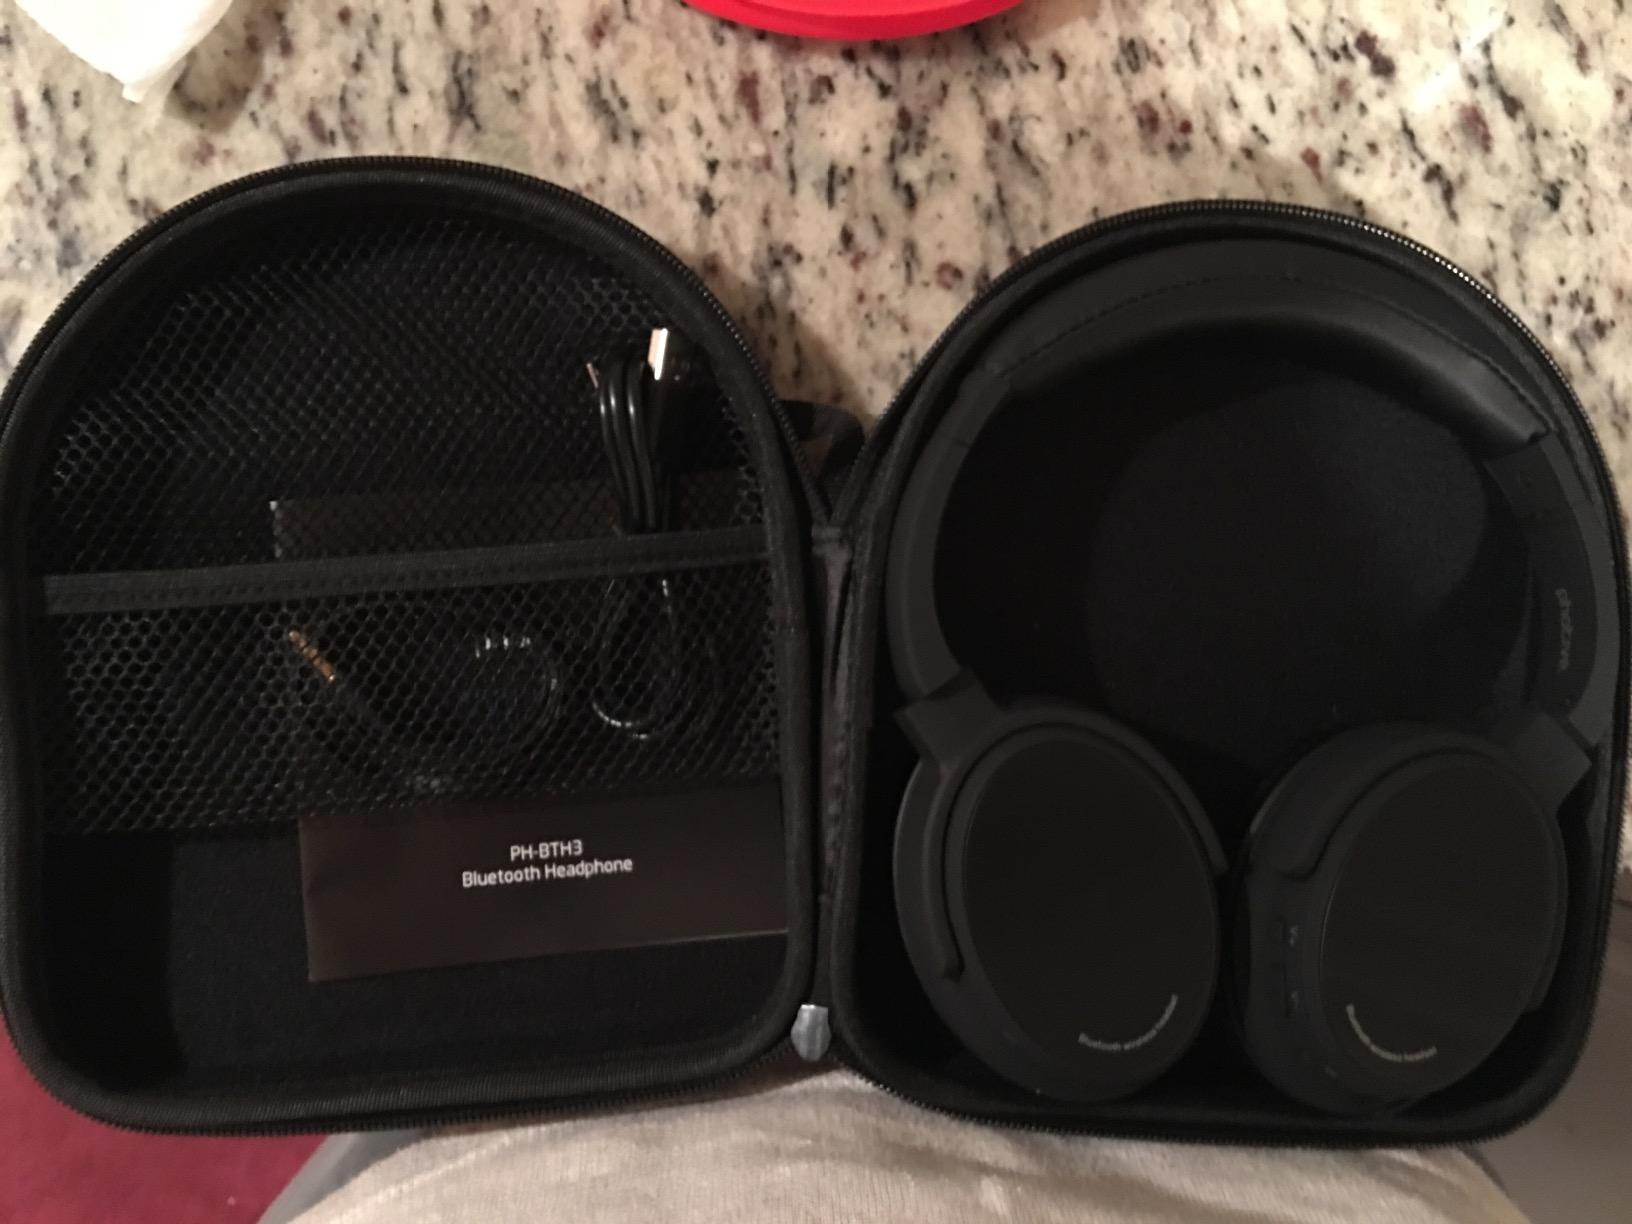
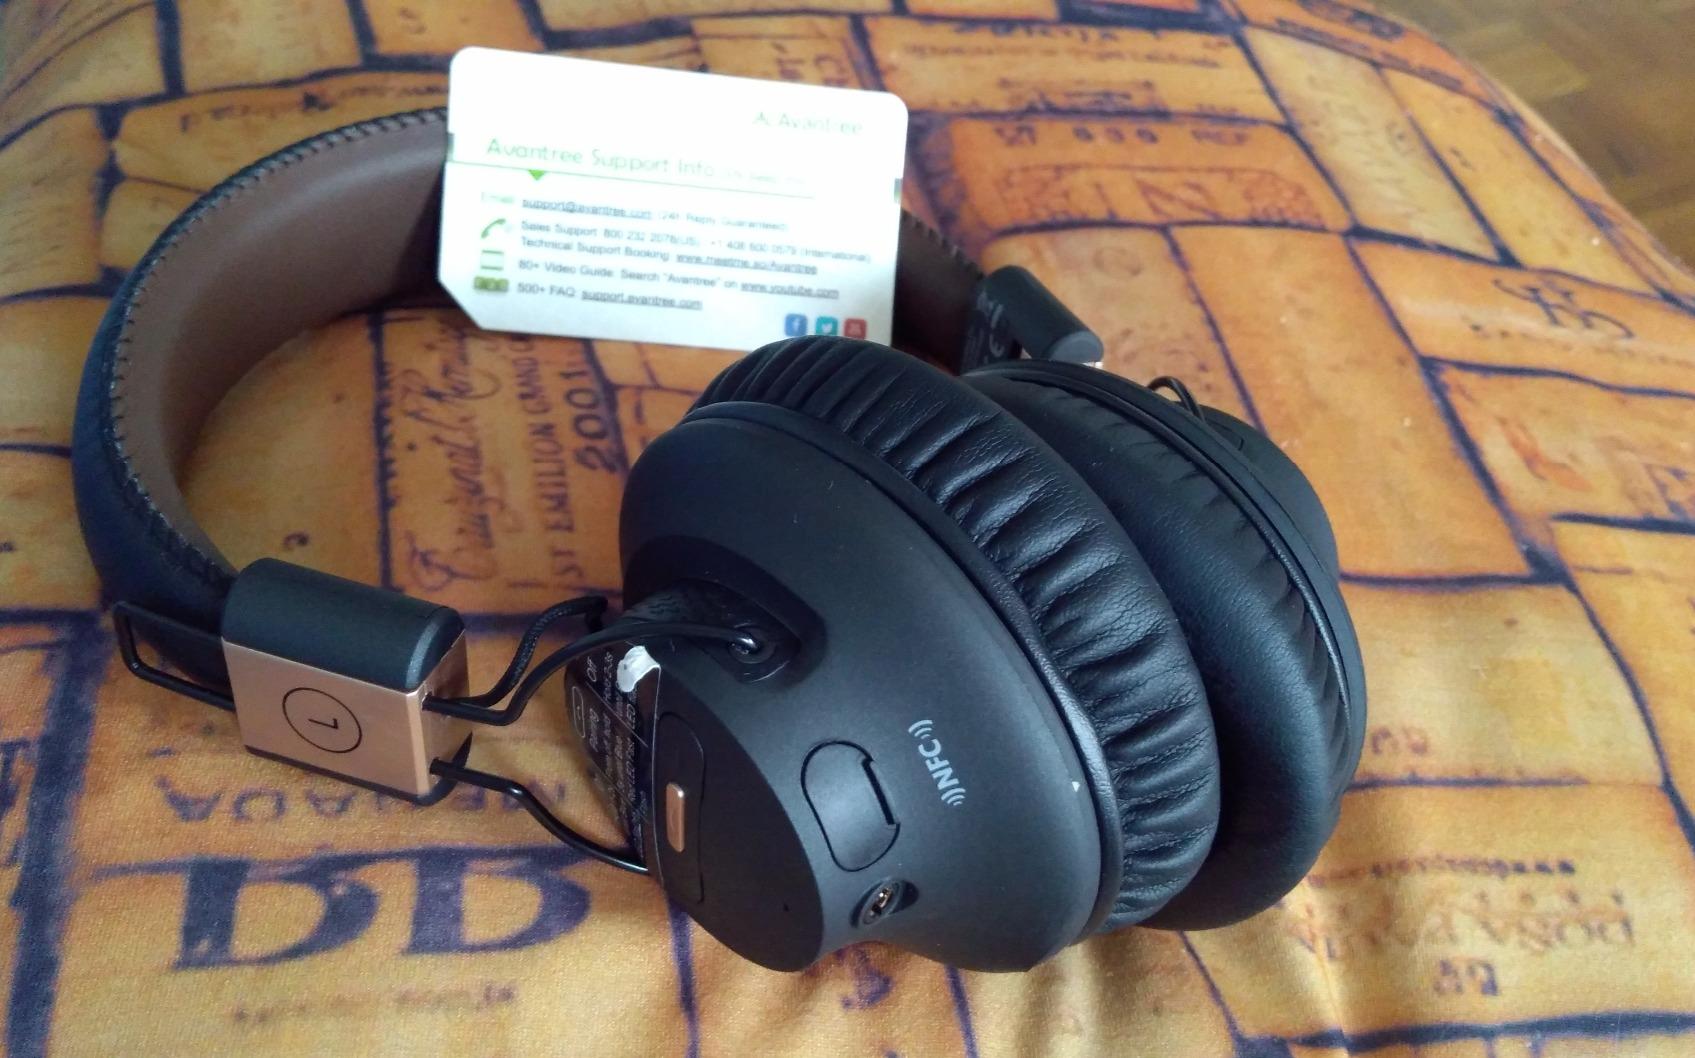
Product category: headphones
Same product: no